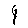
Label: 4